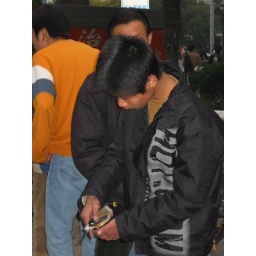
bird and fish market near people's square